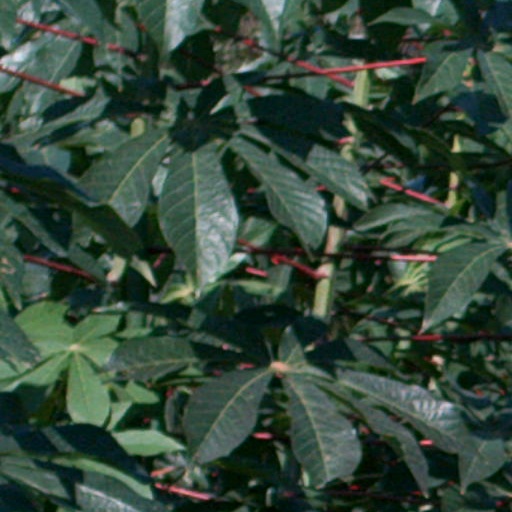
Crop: cassava